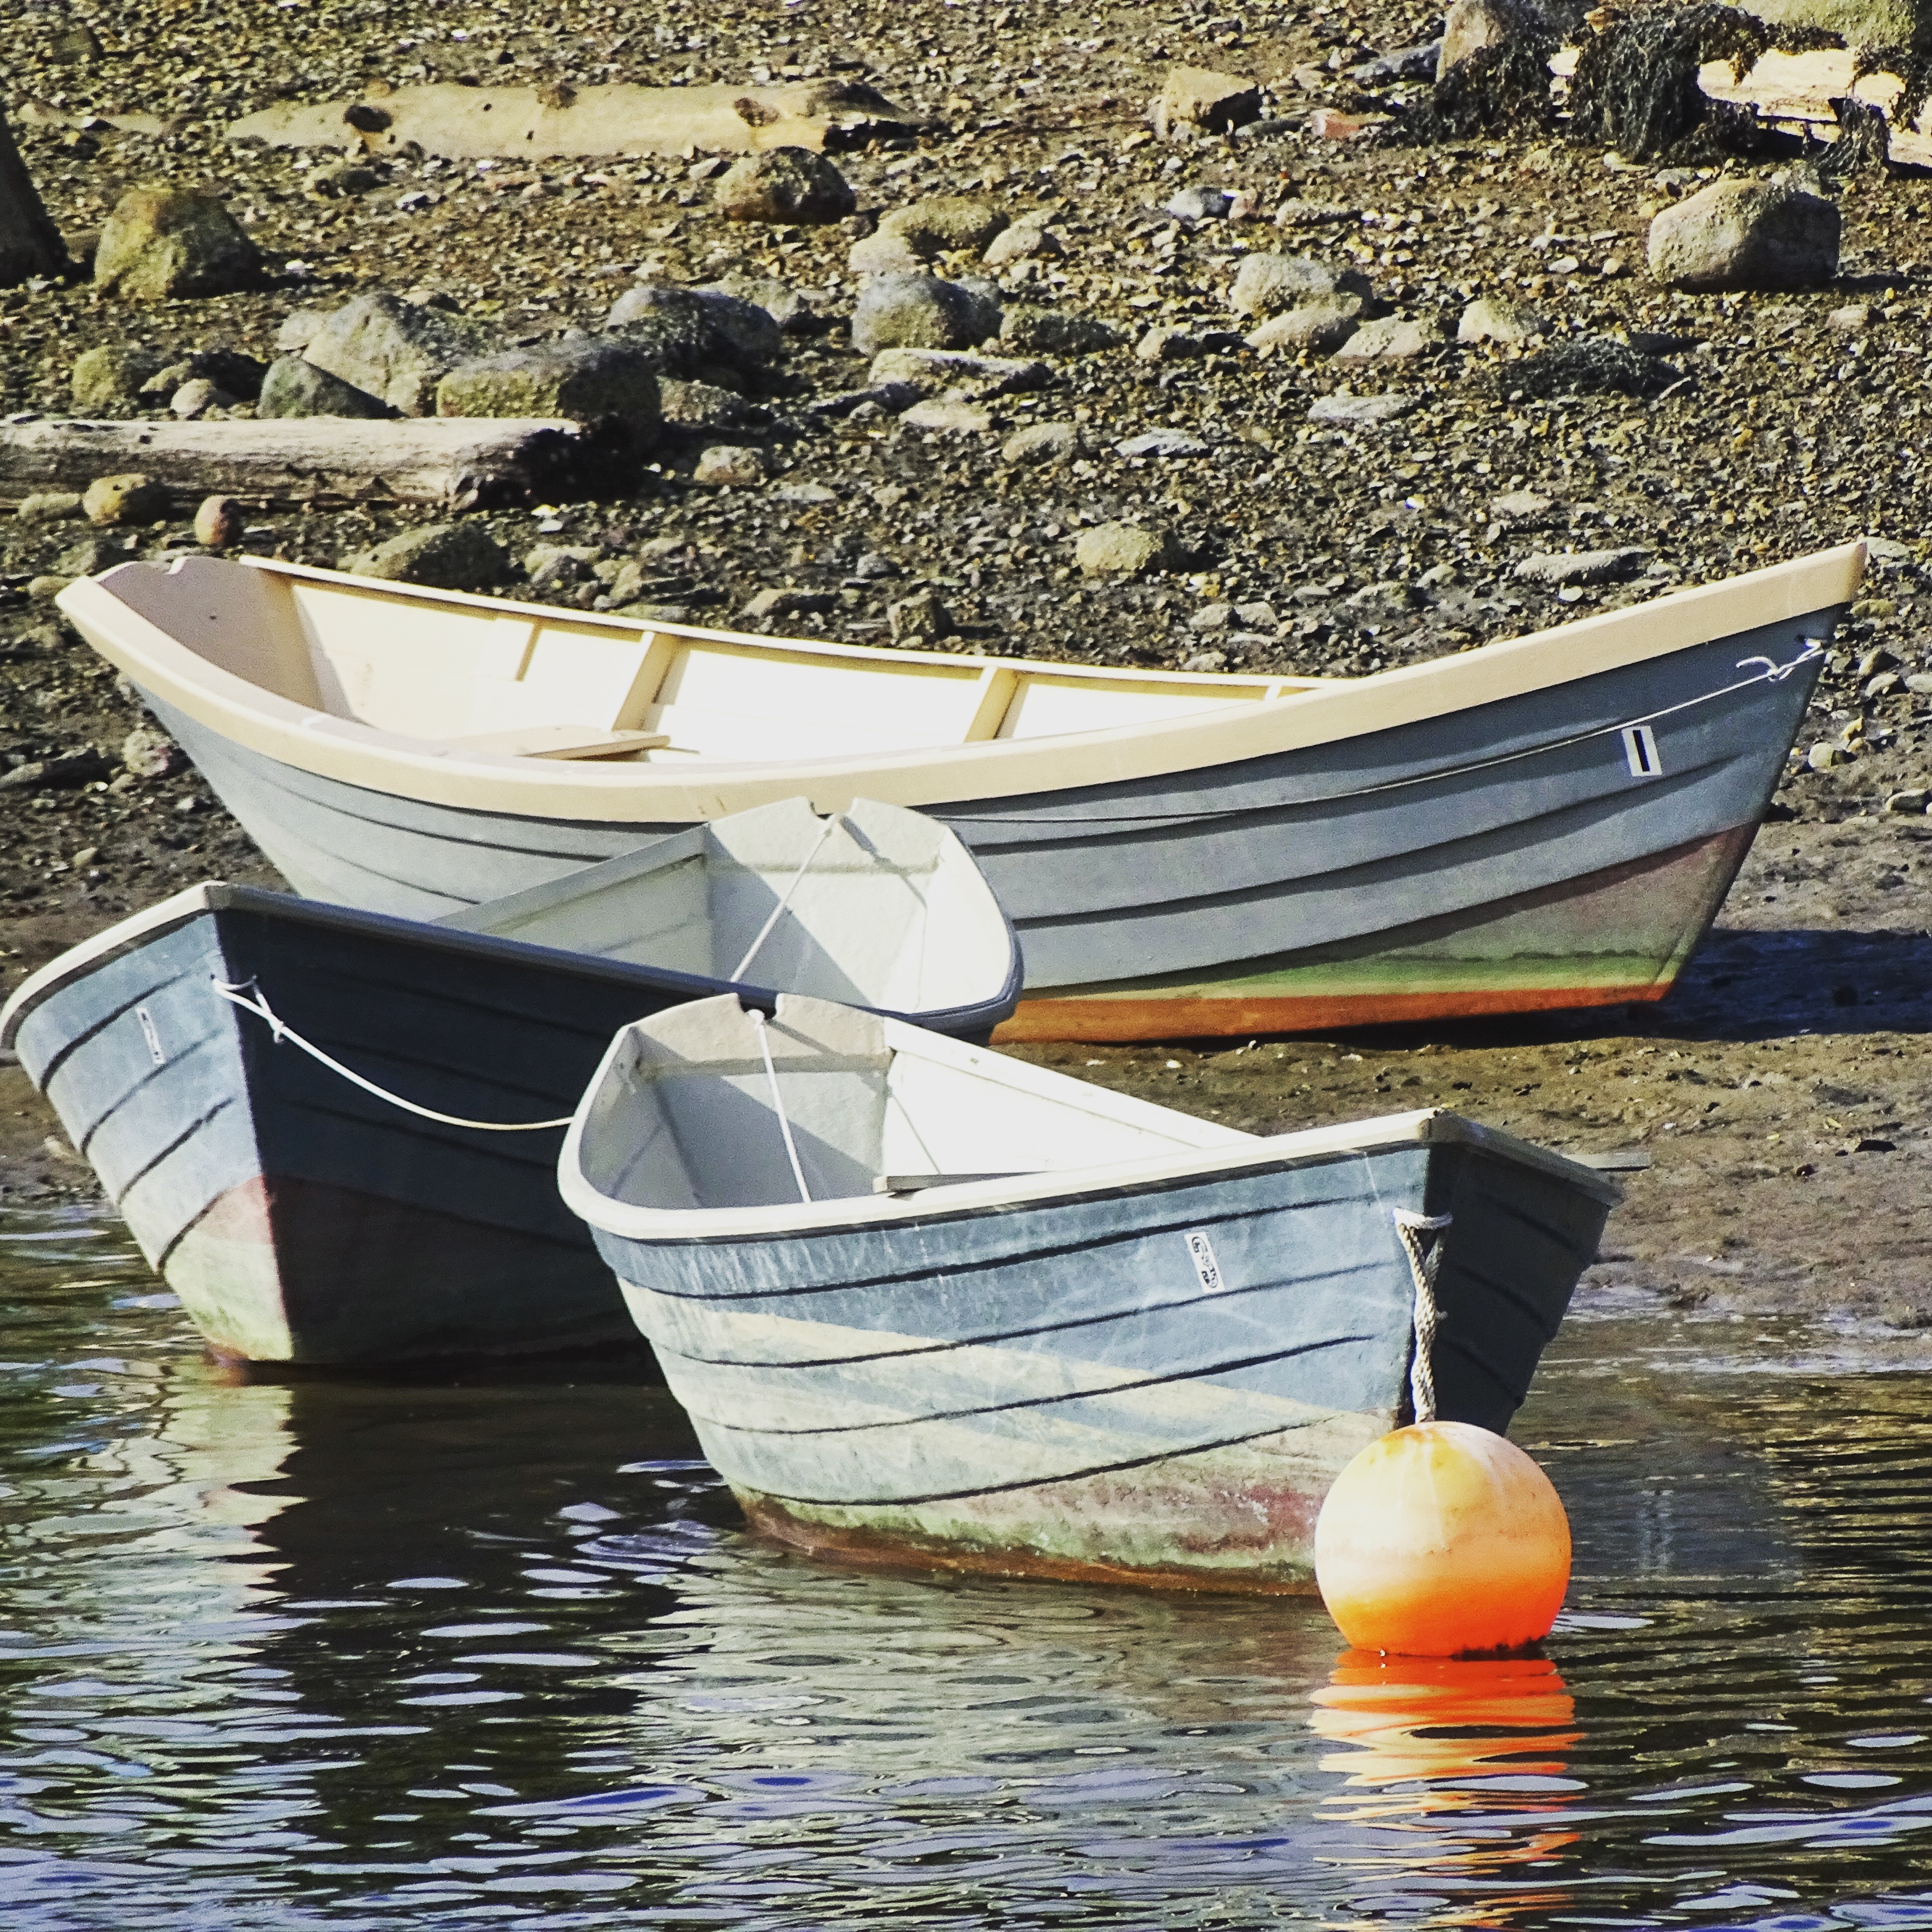
coast, boat, shore, coastal, tide, summer, canoe, vehicle, fishing, calm, harbour, boating, watercraft, barque, fishing vessel, dinghy, dingy, skiff, watercraft rowing